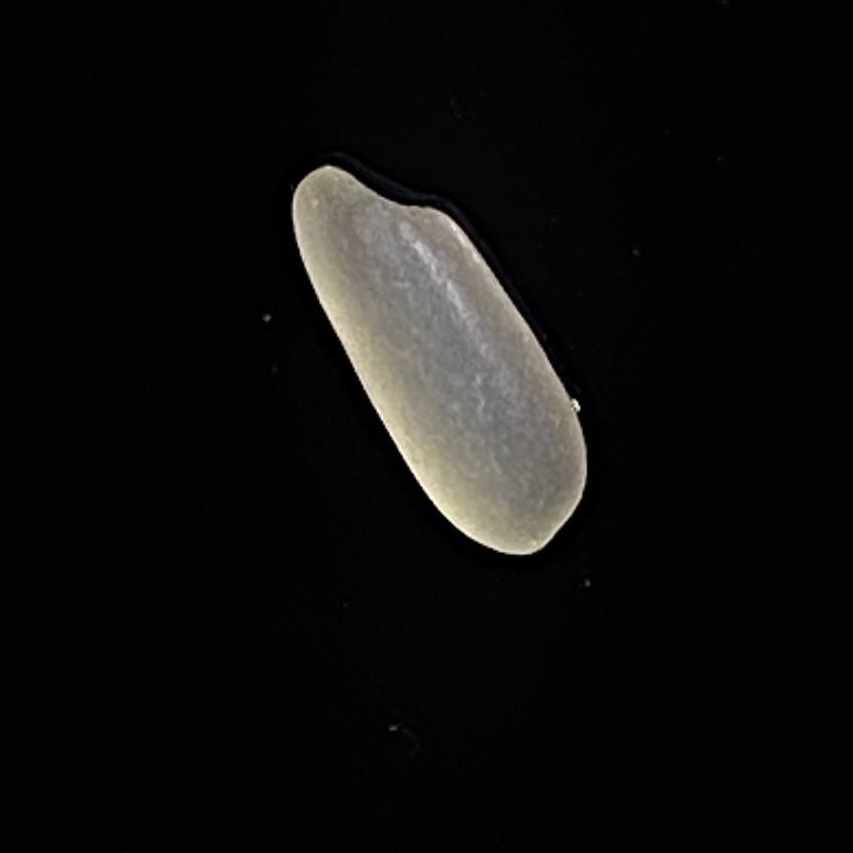
Rice variety: Paijam